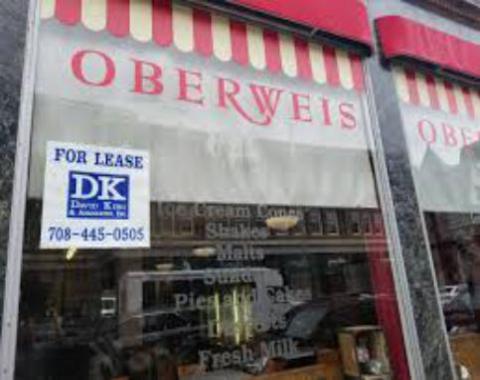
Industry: Food